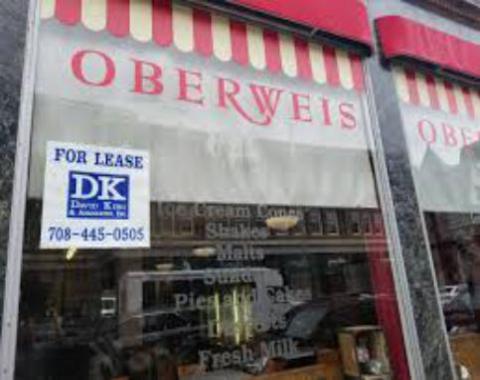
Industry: Food